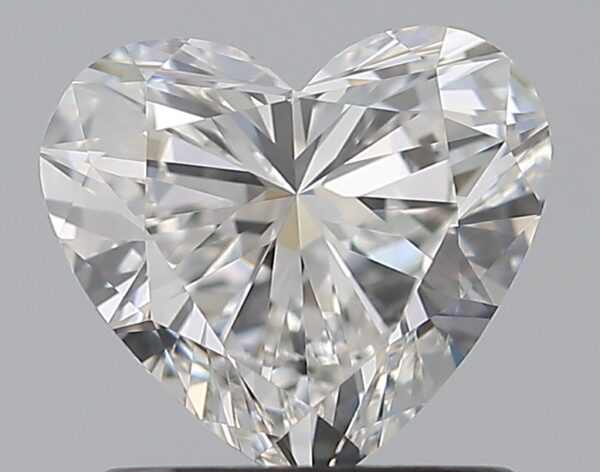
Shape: heart
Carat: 0.92
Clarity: VVS2
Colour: G
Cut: EX
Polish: EX
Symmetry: EX
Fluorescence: F
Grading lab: GIA
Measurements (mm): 6.21 x 6.91 x 3.71